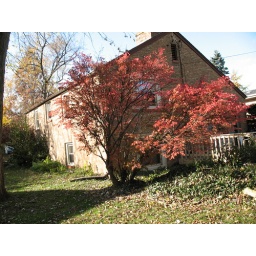
Pretty red tree in my backyard